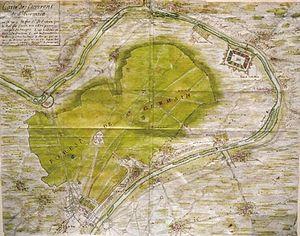
Carte du XVIIe montrant la position du fort Saint-Sébastien, fort d'entrainement des troupes de Louis XIV au nord de la forêt de Saint-Germain
"Le fort Saint-Sébastien était un fort destiné à l'entrainement des armées de Louis XIV à la poliorcétique. Situé dans une boucle de la Seine, dans la plaine alluviale d'Achères au nord de la forêt de Saint-Germain-en-Laye et à une vingtaine de kilomètres au nord-ouest de Paris, ce fort connut une brève existence. Construit en 1669 et profondément modifié et agrandi en 1670, il pouvait accueillir entre 15 000 et 20 000 hommes et plusieurs milliers de chevaux. Après le départ des troupes royales pour la guerre, le site fut arasé dès 1671 et réaffecté à la culture cette même année. Son emplacement figure encore sur le Plan de la forêt de Laye [...] et de tout ce qui est contenu dans cette anse de la rivière de Seine de Nicolas de Fer datée de 1705, avec la mention: "" Lieu où fut construit le fort appelé de Saint-Sébastien en 1670 "".
Achères est une commune française du département des Yvelines, en Île-de-France. Elle est située à six kilomètres au nord-ouest de Saint-Germain-en-Laye et à quatre kilomètres au nord-est de Poissy.